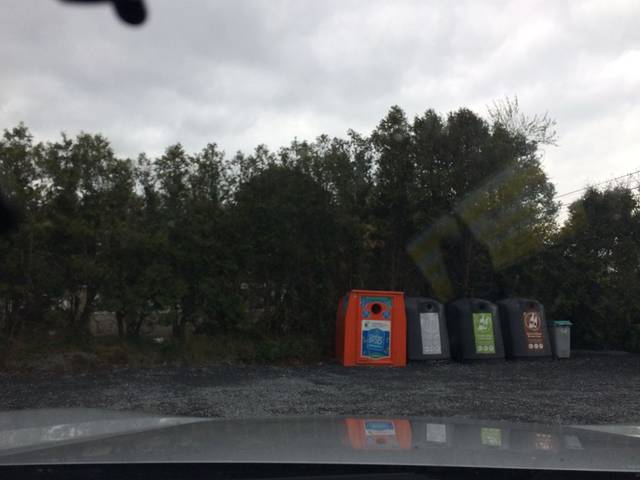
Region: Ireland
Coordinates: 52.201, -6.979